No. 6 Squadron RAAF

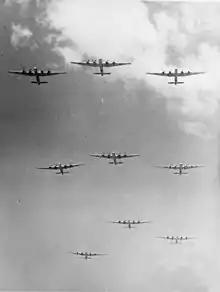
A formation of nine Avro Lincoln heavy bombers from No. 2 and No. 6 Squadrons flying over RAAF Base Amberley in 1953

On 23 February 1948, No. 23 Squadron was redesignated No. 6 Squadron. The unit was based at RAAF Base Amberley in Queensland and equipped with Avro Lincoln heavy bombers. No 6 Squadron formed part of No. 82 Wing, and was primarily responsible for training aircrews to serve with the wing's two front-line units; No. 1 and No. 2 Squadrons. Its training effort was increased from 1950 when No. 1 Squadron was deployed to Malaya as part of Australia's contribution to the Malayan Emergency. During October that year three of No. 6 Squadron's Lincolns were deliberately flown through the cloud resulting from the first British atomic bomb test (Operation Hurricane) which took place in the Montebello Islands off Western Australia. These aircraft had the role of determining the level of radioactivity caused by the atomic blast, and No. 6 Squadron performed similar duties for the subsequent British atomic bomb tests at Maralinga, South Australia. Several Lincolns were so heavily contaminated with radioactivity during these flights that they could not be flown again. The squadron lost three Lincolns in one day on 8 April 1953 when one was written off after its undercarriage collapsed while landing at Amberley and a further two were destroyed when they collided on the ground at Cloncurry, Queensland; no aircrew were injured in these accidents.